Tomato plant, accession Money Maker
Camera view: tilt-top (135 deg); turntable rotation: 270 degrees
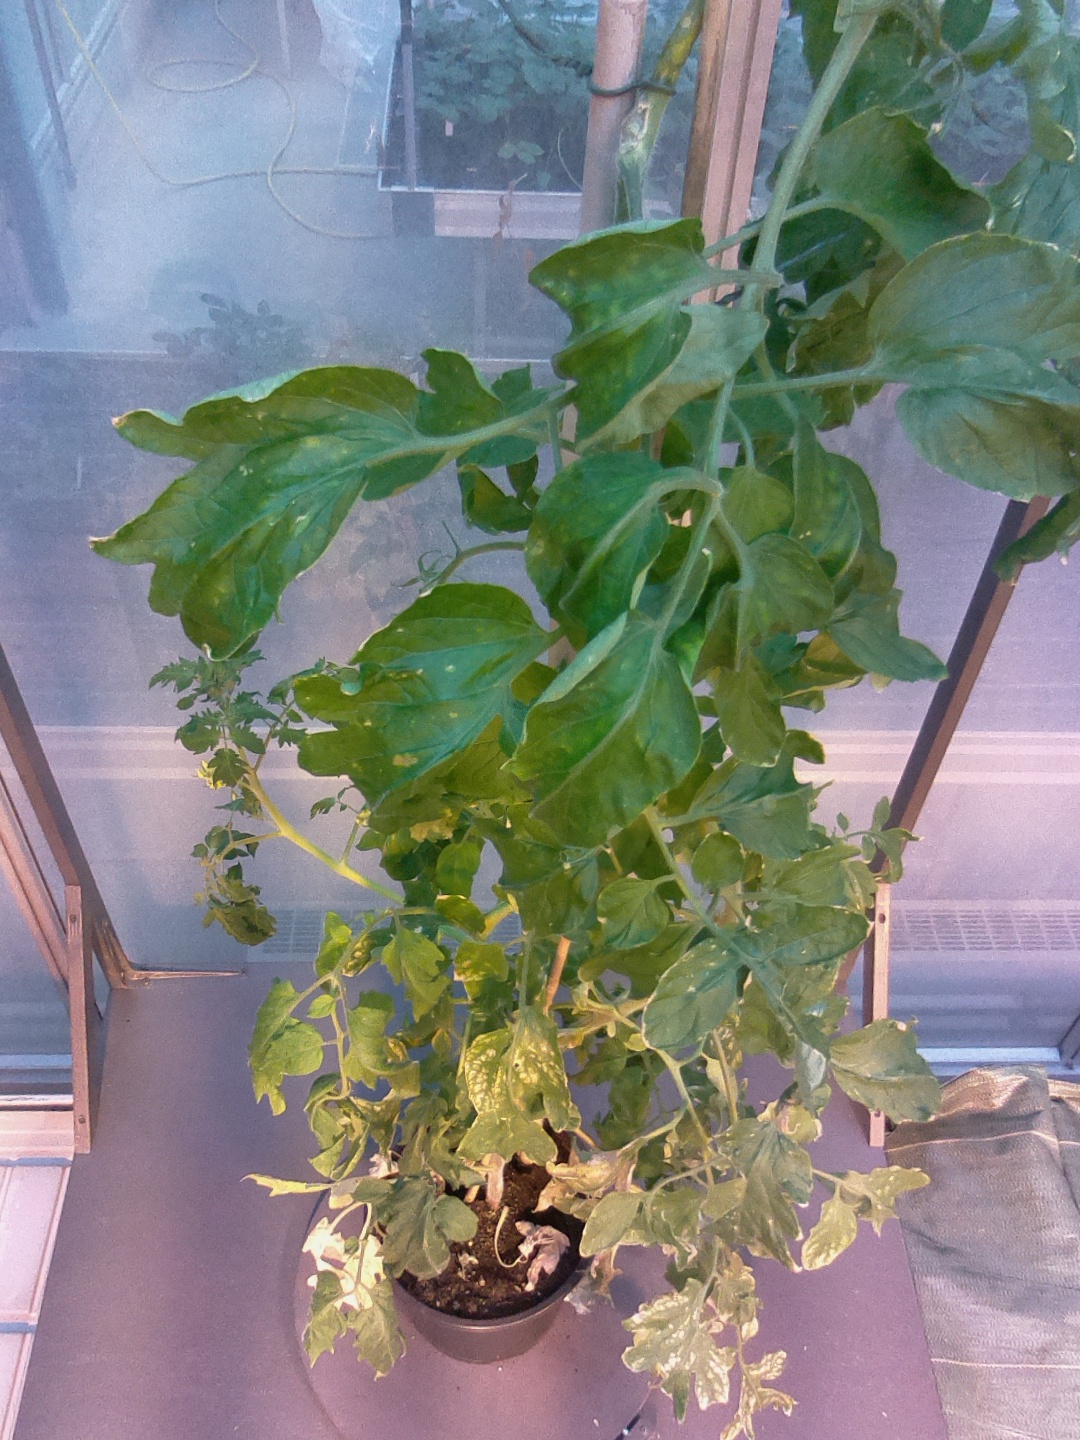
BBCH growth stage 74: 40%-50% of final fruit size